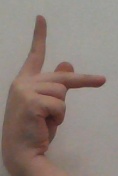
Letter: dha